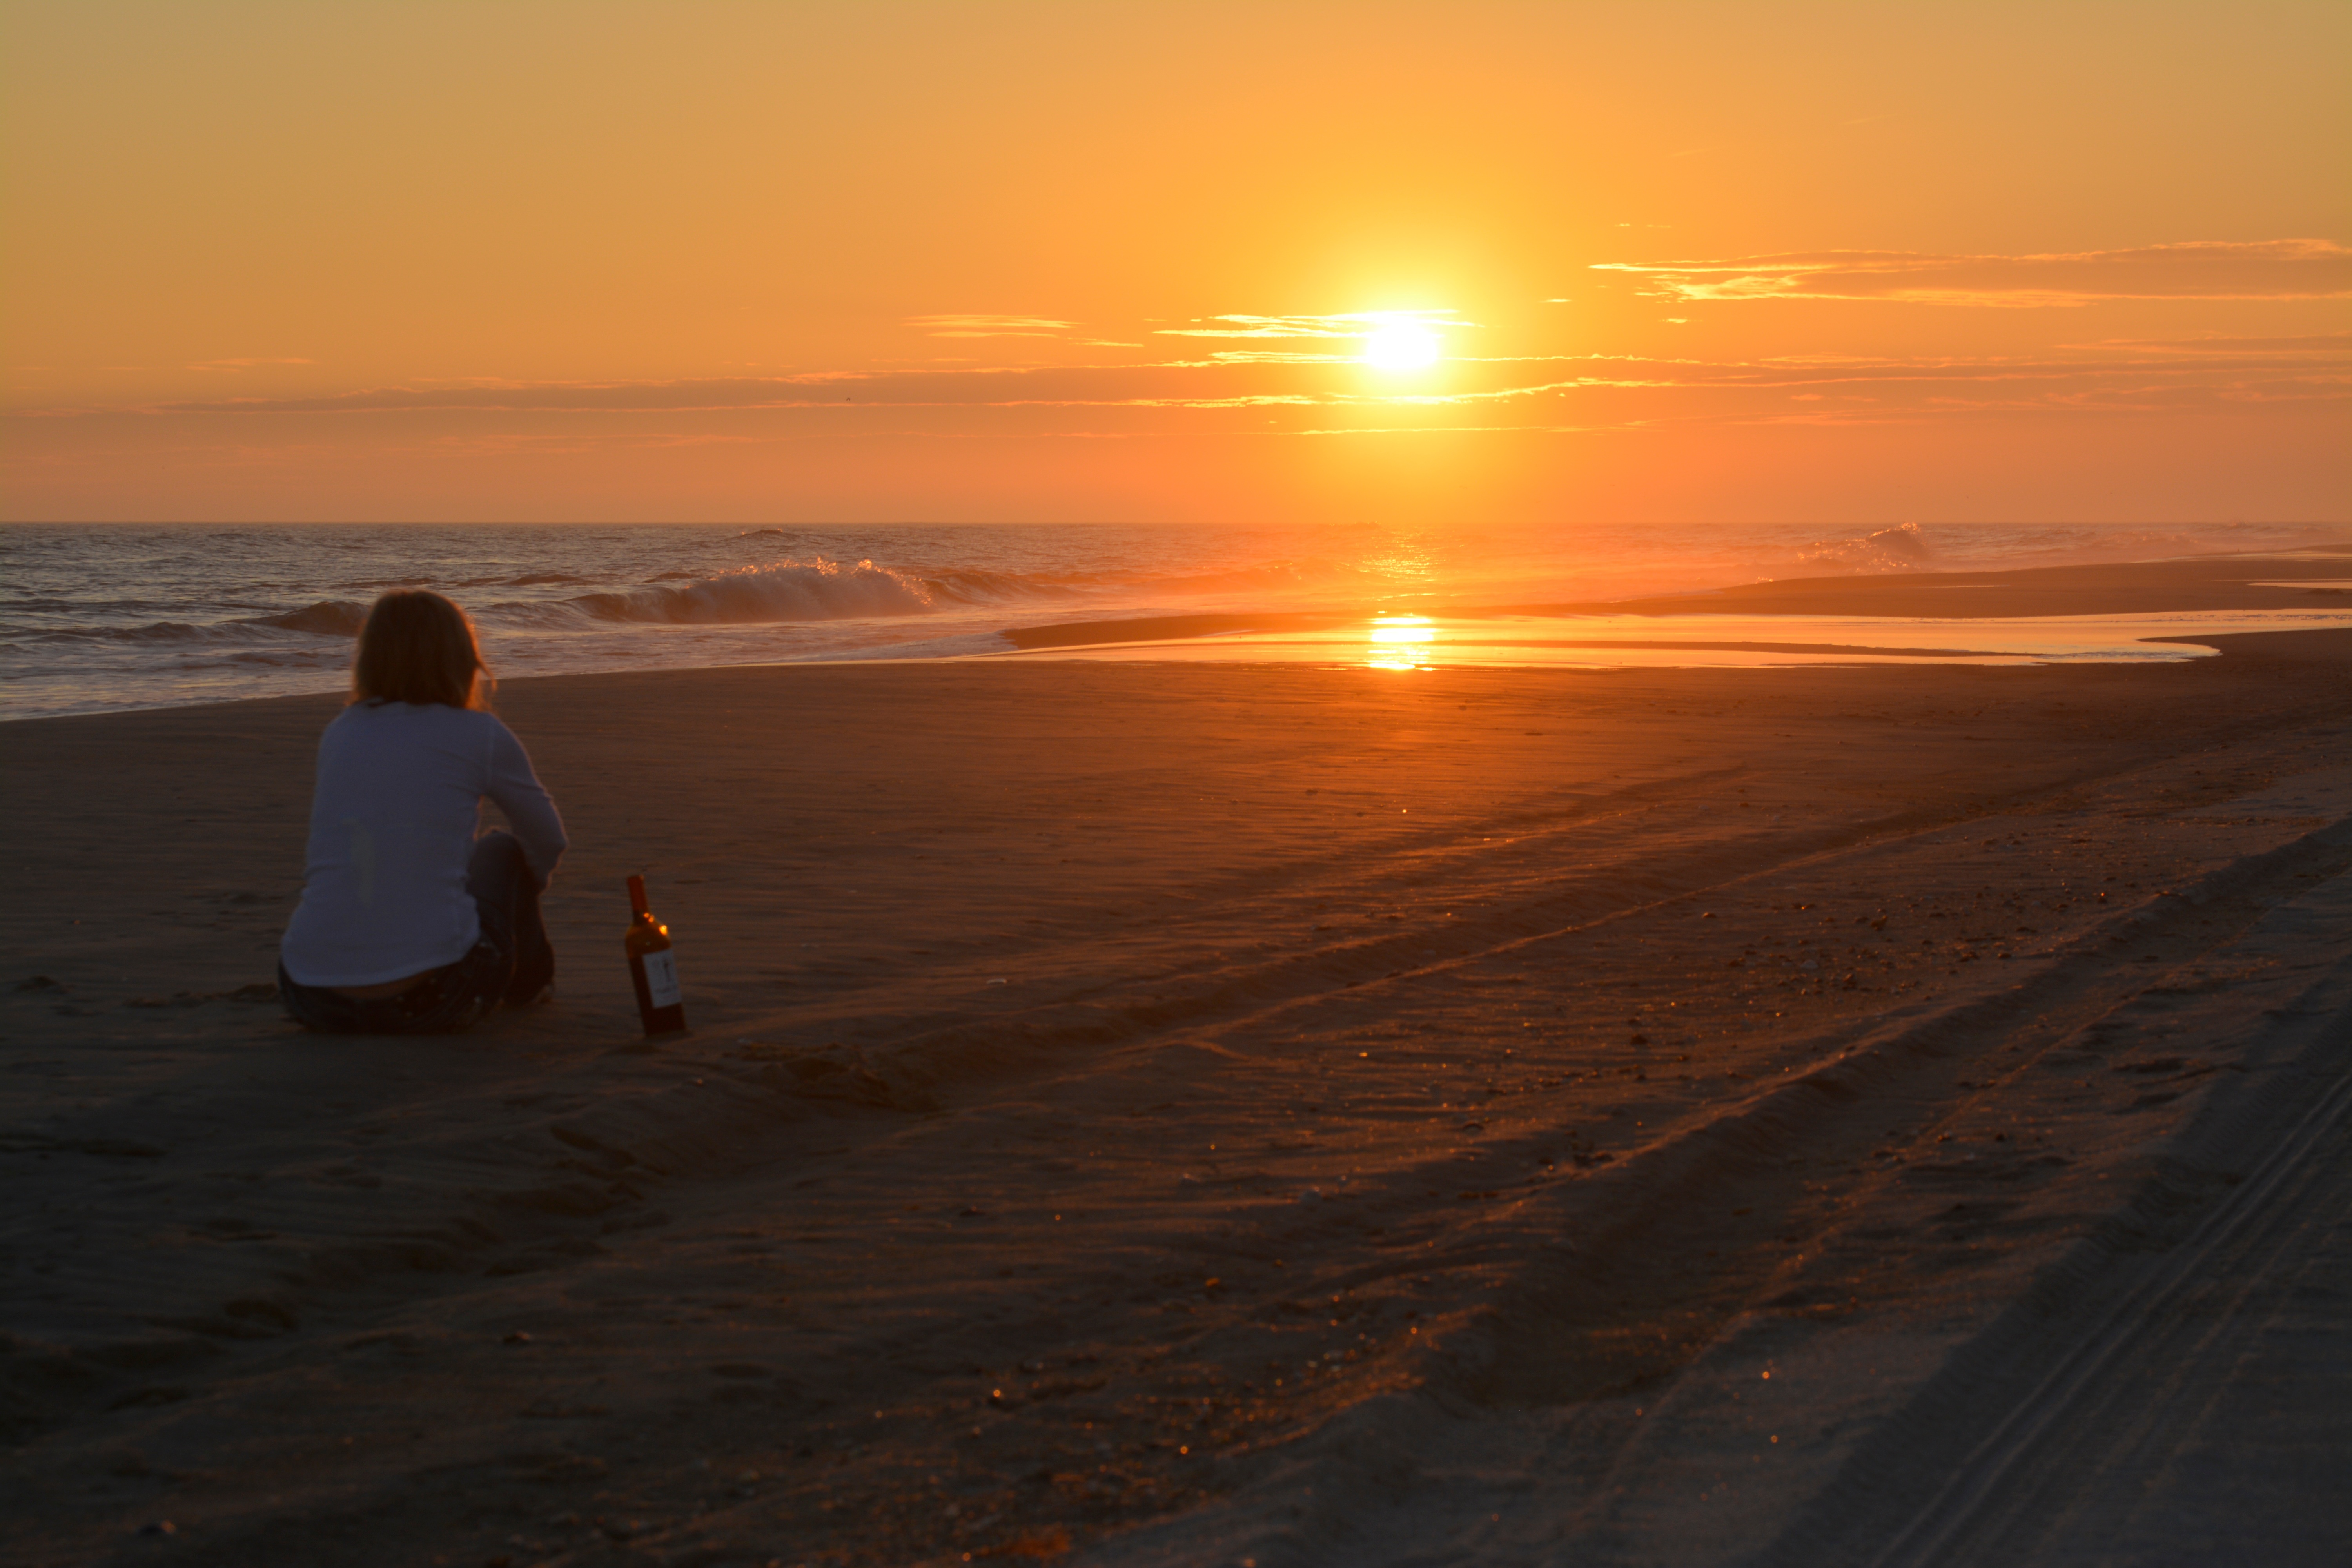
beach, sea, coast, sand, ocean, horizon, sun, sunrise, sunset, sunlight, morning, shore, wave, dawn, dusk, evening, body of water, cape, wind wave